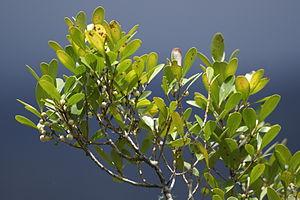
Pleurostylia pachyphloea (Cilaos)
Pleurostylia est un genre de plantes de la famille des Celastraceae.
Une espèce de plante est dite endémique d'une zone géographique lorsqu'elle n'existe que dans cette zone à l'état spontané.
Le bois d'olive grosse peau est une espèce de plante de la famille des célastracées. Elle est endémique de l'île de La Réunion, département d'outre-mer français dans le sud-ouest de l'océan Indien.